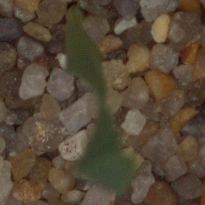
Label: common_wheat